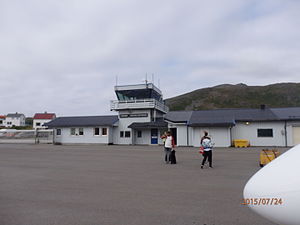
Hasvik Lufthavn
Hasvik Lufthavn er en regional lufthavn i Hasvik kommune i Troms og Finnmark fylke i Norge. Lufthavnen er ligger ved stedet Hasvik på Sørøya. Den ejes og drives af Avinor AS.